Mariano Martínez (actor)

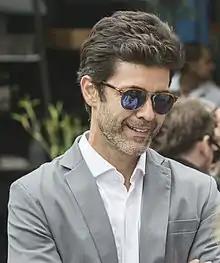

Mariano Gastón Martínez (born 5 December 1978) is an Argentine model, actor and television producer.